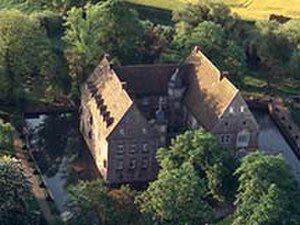
Hülsede / Geografi
I kommunen ligger Wasserschloss Hülsede fra første halvdel af 1500-tallet
Hülsede er en by og kommune i det nordvestlige Tyskland med godt 1.000 indbyggere, beliggende i Samtgemeinde Rodenberg i den østlige del af Landkreis Schaumburg. Denne landkreis ligger i delstaten Niedersachsen.